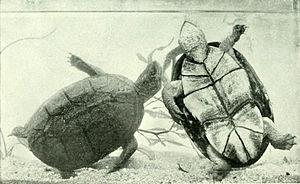
Kinosternon sonoriense est une espèce de tortues de la famille des Kinosternidae.